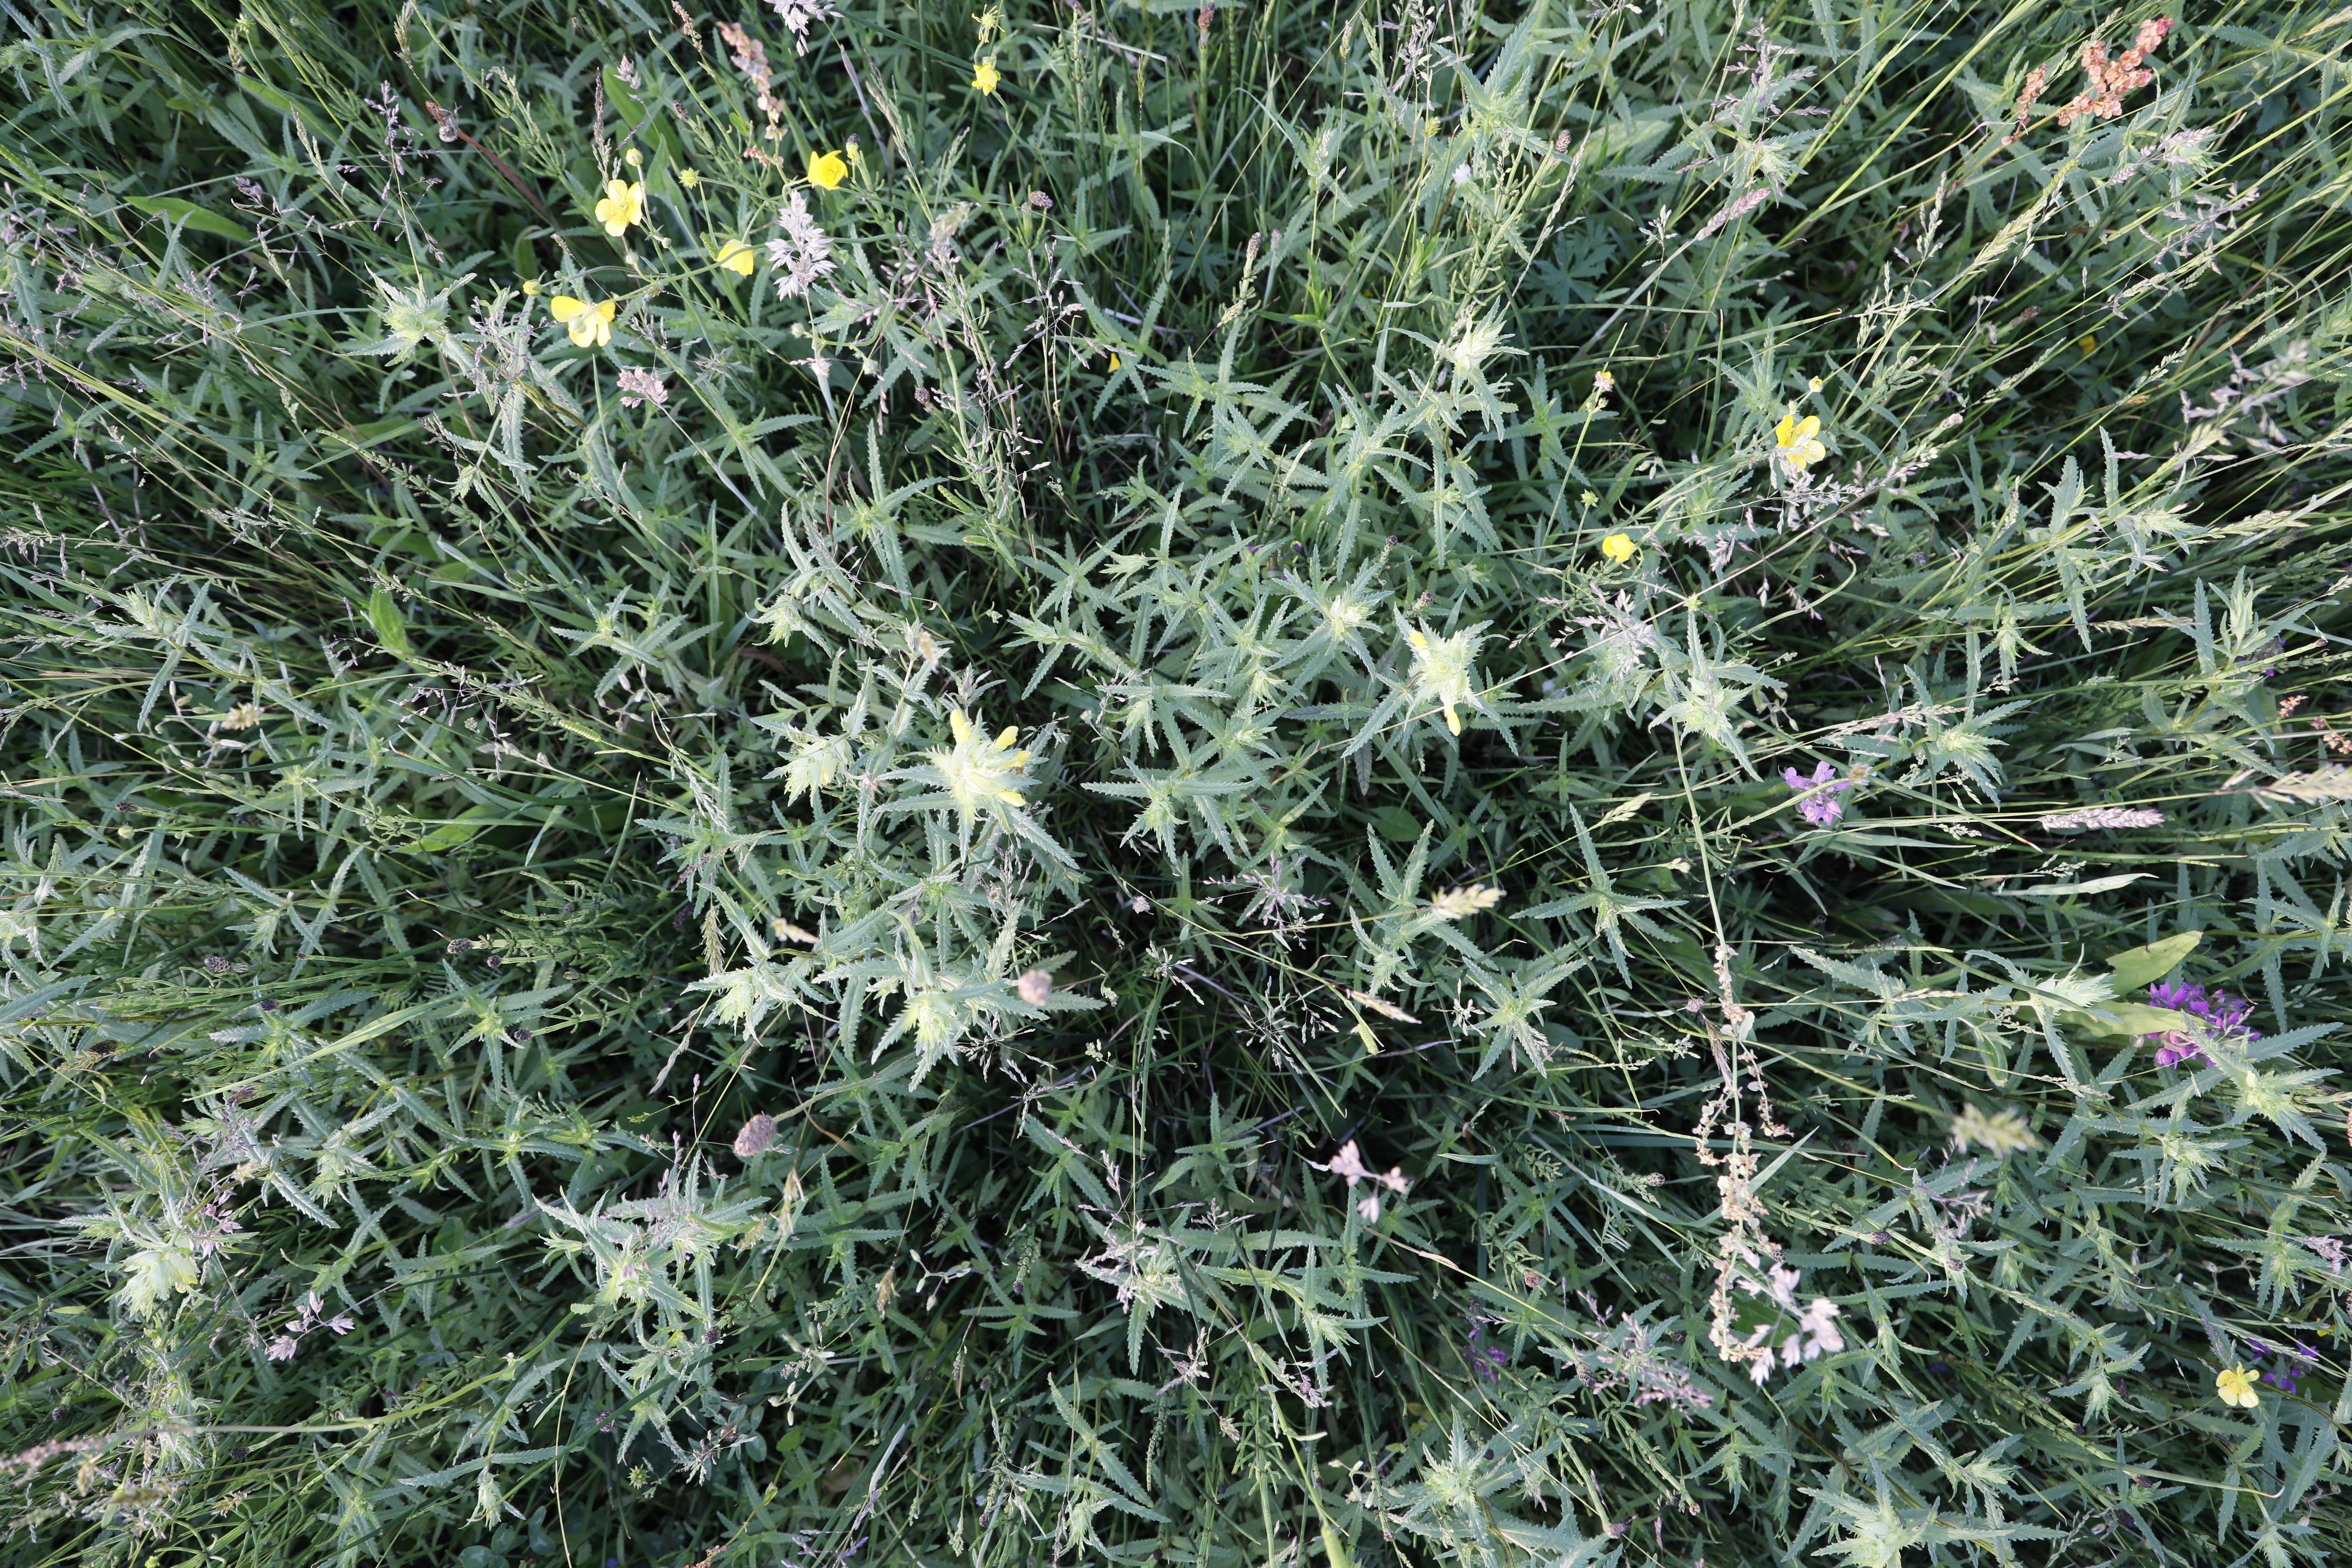
Plant species: Rhinanthus angustifolius, Buttercup * (aggregate), Dactylorhiza praetermissa